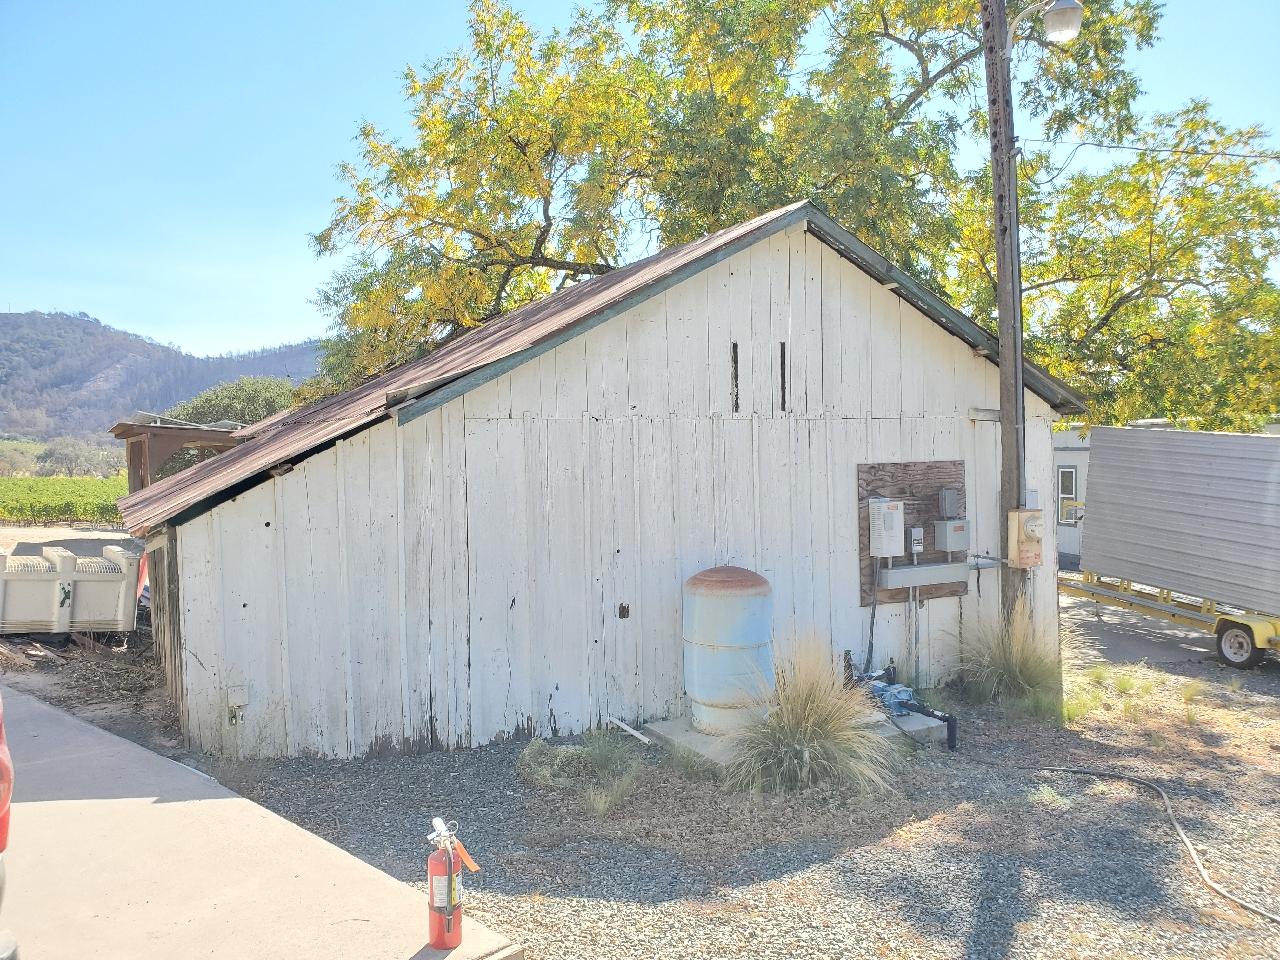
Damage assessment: no_damage